Houston Dynamo FC

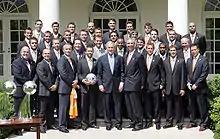
President George W. Bush and Houston Dynamo 2007 MLS Cup Champions

Houston began its 2007 MLS league campaign with shutouts against Los Angeles Galaxy and Chivas USA. The team would continue to struggle in the regular season. During the season, Houston made some significant trades. They traded Kevin Goldthwaite and a first-round pick in the 2008 SuperDraft to Toronto FC for Richard Mulrooney. The team also traded Alejandro Moreno to Columbus Crew in exchange for Joseph Ngwenya. And they traded Kelly Gray to Los Angeles Galaxy for Nate Jaqua. After beating FC Dallas, Houston began an unbeaten streak of eleven games and a shutout streak of 726 minutes, an MLS record.